Chicano art movement

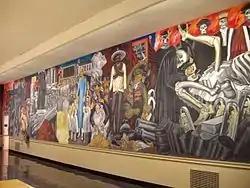
Section of mural by José Clemente Orozco at Baker Library, Dartmouth College, Hanover, NH. This is about 1/4 of the total mural.

“El Plan Espiritual de Aztlán understood art as a vehicle of the movement and of revolutionary culture”. Although the Chicano movement dissolved, Chicano art continued as an activist endeavor, challenging the social constructions of racial/ethnic discrimination, citizenship and nationality, labor exploitation, and traditional gender roles in effort to create social change. As Fields further explains, “Linked to its constitutive phased with the Chicano movement, or Movimiento, of the 1960s and 1970s, Chicano/a art articulated and mirrored a broad range of themes that had social and political significance, particularly with respect to cultural affirmation”. Activism often took form in representing alternative narratives to the dominant through the development of historical consciousness, illustrations of injustices and indignities faced by Mexican-American communities, and development of a sense of belonging of Chicanos within the United States. Chicano art in its activist endeavors has become a form of popular education, of the people and by the people, in its ability to create a dialogue about these issues while empowering Chicanos to construct their own solutions.